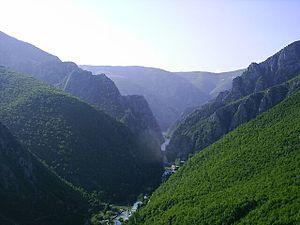
Skopje est la capitale et la plus grande ville de la Macédoine du Nord. Elle compte aujourd'hui un peu plus de 500 000 habitants, soit le tiers de la population totale du pays, dont une forte minorité d'Albanais et des communautés turque et rom. Seule métropole nord-macédonienne, elle concentre la majeure partie des fonctions administratives, économiques et culturelles du pays. Elle est située sur un important carrefour routier des Balkans, entre l'Égée et le Danube, et l'Adriatique et la mer Noire, et vit principalement de l'industrie métallurgique, agroalimentaire et textile.